East Greenmount, Queensland

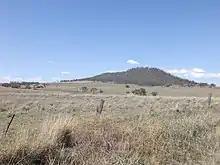
Mount Sibley, 2014

East Greenmount is on the Darling Downs and, as its name suggests, to the immediate east of the locality of Greenmount. The town is in west of the locality at the junction of the New England Highway and the Greenmount Clifton Road.